CyberRogues

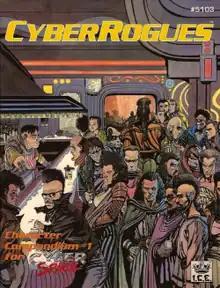
Cover art by Janet Aulisio, 1990

CyberRogues is a supplement published by Iron Crown Enterprises (I.C.E.) in 1990 for the cyberpunk near-future science fiction role-playing game "Cyberspace".